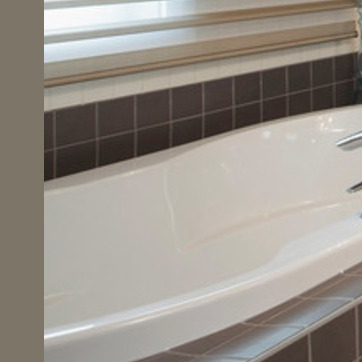
Material: ceramic